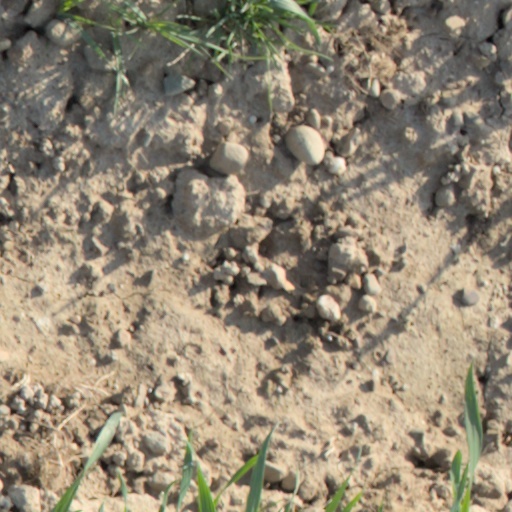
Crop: wheat